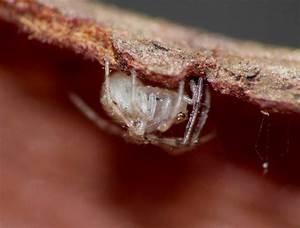
spider